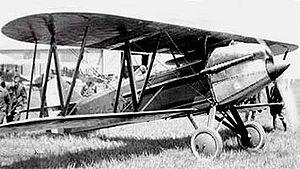
Cet article liste les aéronefs des forces armées des États-Unis. Les prototypes sont généralement préfixés par un « X » et sans nom, tandis que les modèles de pré-série sont généralement précédés d'un « Y ».